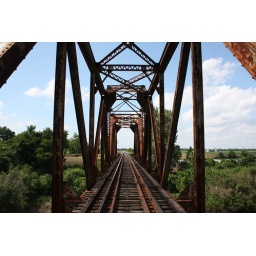
Swing truss railroad bridge over the Sunflower River near Indianola, Mississippi